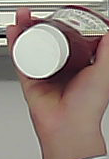
Product: heinz_ketchup